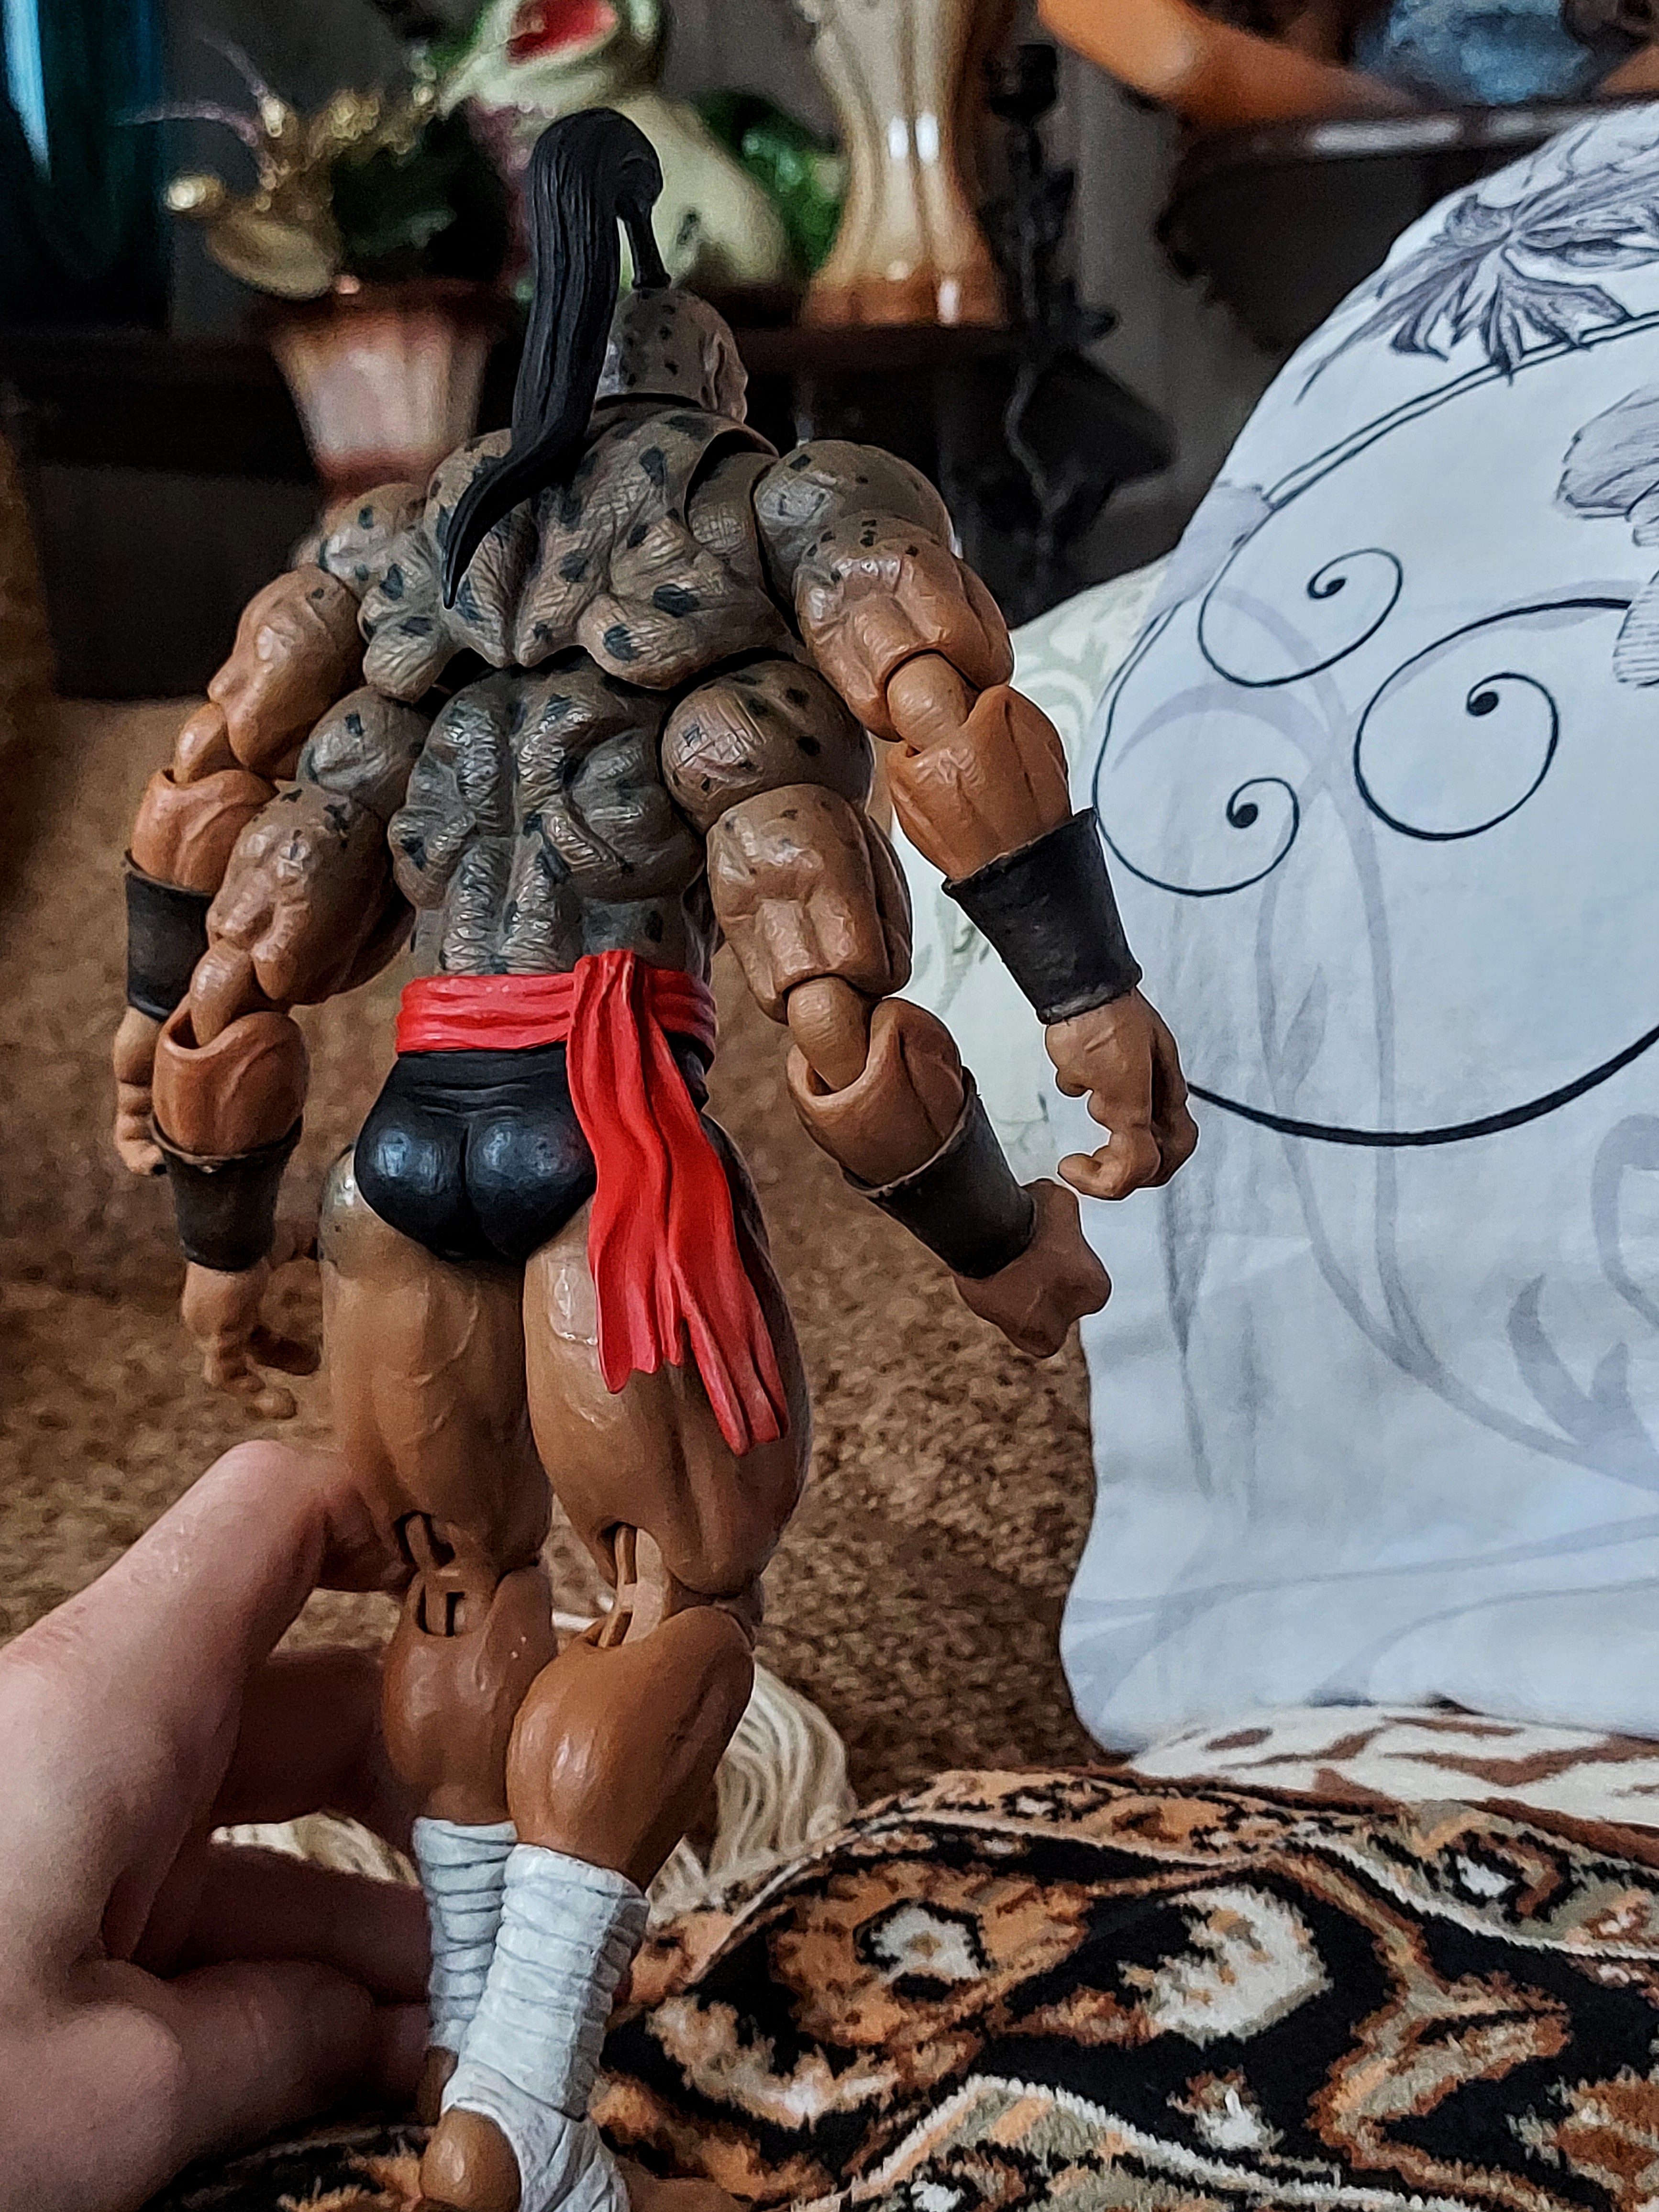
Shokan, storm, collectibles, warrior, fighter, action, figure, human, textile, art, cool, cg artwork, thigh, chest, black hair, illustration, human leg, fictional character, fiction, toy, mythology, pattern, Animated cartoon, animation, linens, flesh, visual arts, costume, comics, metal, eyewear, Barechested, armour, action figure, fashion accessory, costume design, cosplay, undergarment